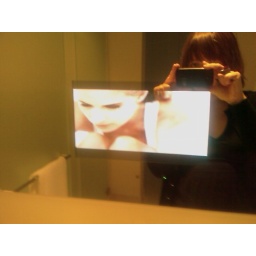
t.v. in the bathroom mirror